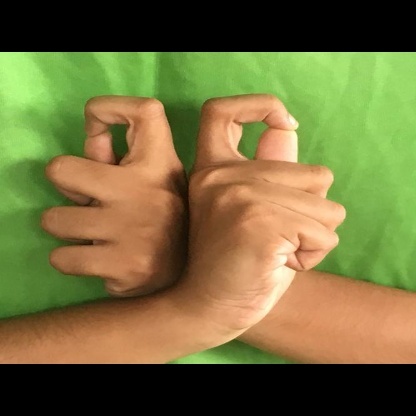
Mudra: Berunda